The End of Sex

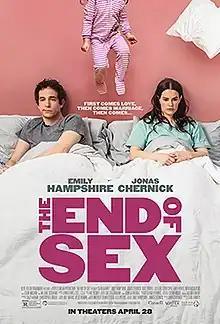
Film poster

The End of Sex is a 2022 Canadian romantic comedy film, directed by Sean Garrity. The film stars Jonas Chernick and Emily Hampshire as Josh and Emma, a young married couple who are feeling pressured by the demands of parenthood, and ship their kids off to camp so that they can embark on a series of sexual adventures to reignite the passion in their relationship.